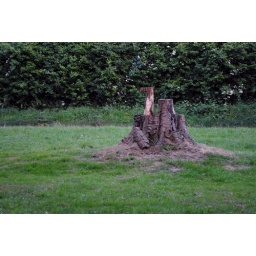
A tree stump in Marsh Green, Kent crafted into a seat